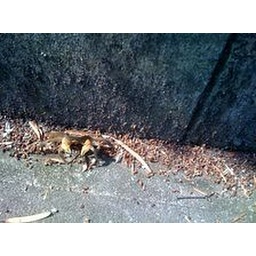
it was walking down the road in front of our house.